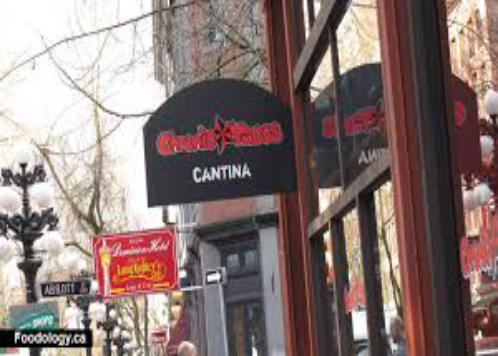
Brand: Chronic Tacos-1
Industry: Food